Cégep Édouard-Montpetit Lynx women's ice hockey

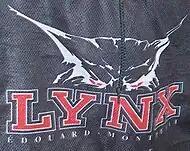
Lynx logo

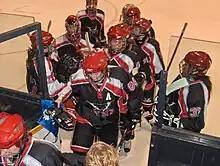
The Lynx gathering around the bench discussing strategy

In April 2004, the Ligue de hockey féminin collégial AA announced that two new women's hockey teams would debut for the 2005–06 season. The Lynx were founded in the autumn of 2004. In 2009, the Lynx gained their first prominent attention when they eliminated the Dawson Blues in a 2009 playoff as they claimed their first championship. A second consecutive championship confirmed their superiority in Quebec women's collegiate ice hockey.